Claosaurus

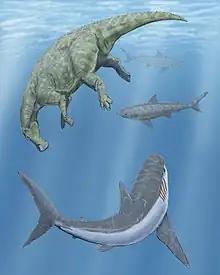
A "Cretoxyrhina" and two "Squalicorax" circling around a dead "Claosaurus" in the Western Interior Seaway

Evidence of its existence was first found in the Niobrara Formation near the Smoky Hill River in Kansas, United States in the form of partial skull fragments and as an articulated postcranial skeleton both found in 1871. Originally named "Hadrosaurus agilis" (Marsh, 1872), it was placed in a new genus and renamed "Claosaurus agilis" in 1890 when major differences between the specimen and "Hadrosaurus" came to light.